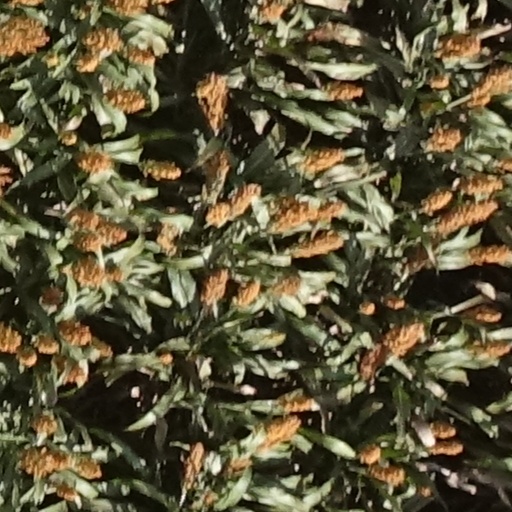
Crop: sorghum